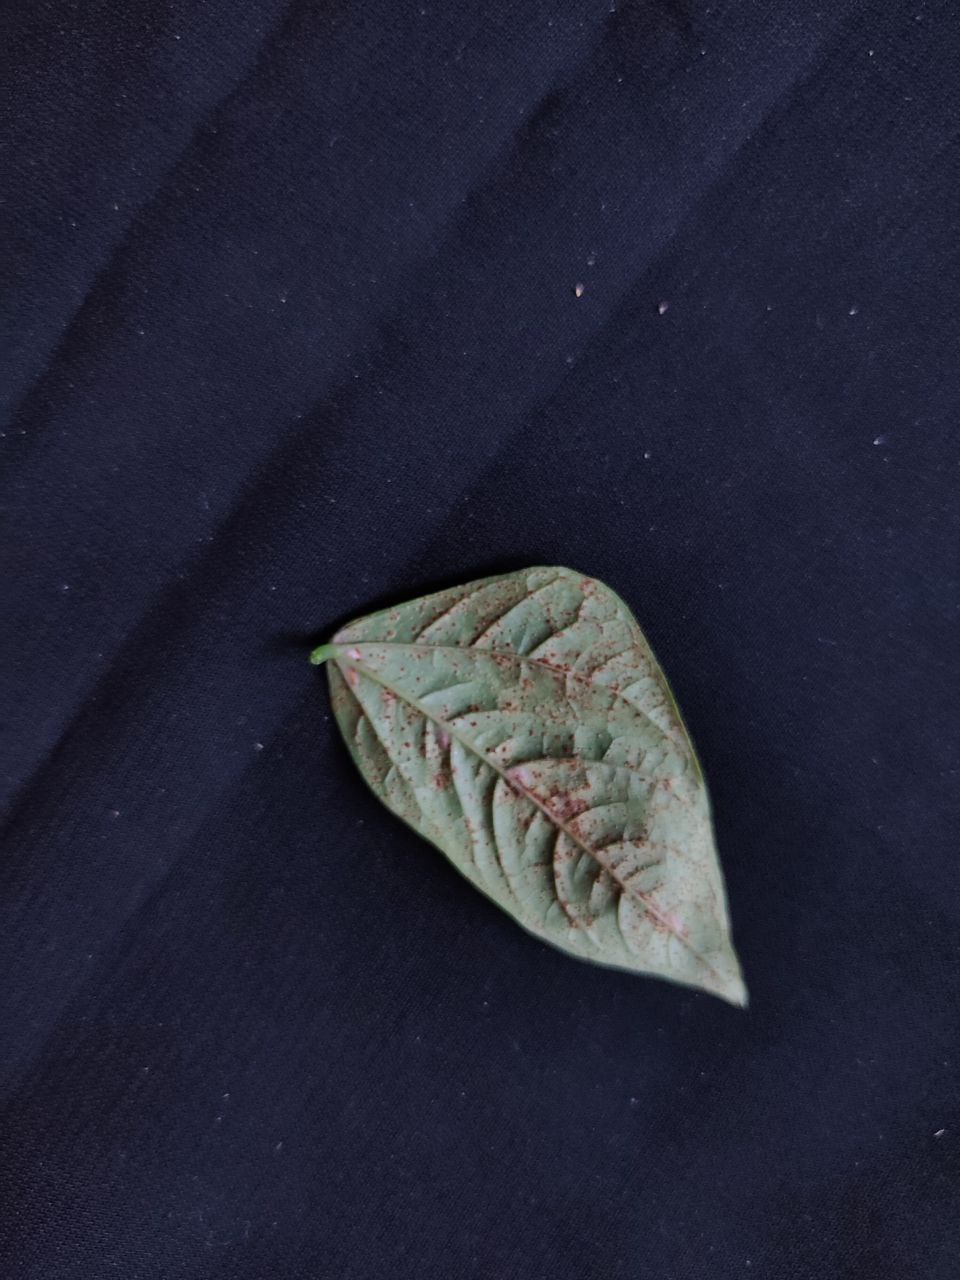
Crop: cowpea
Leaf condition: Septoria leaf spot